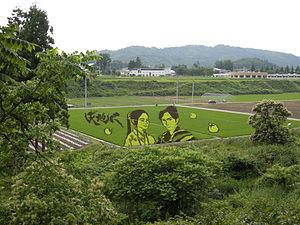
Japon, Yonezawa